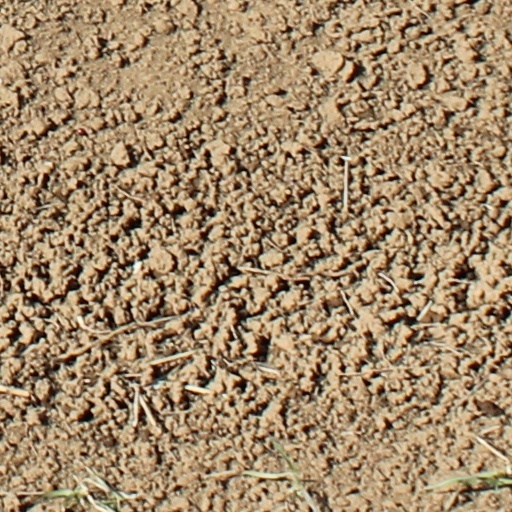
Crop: wheat